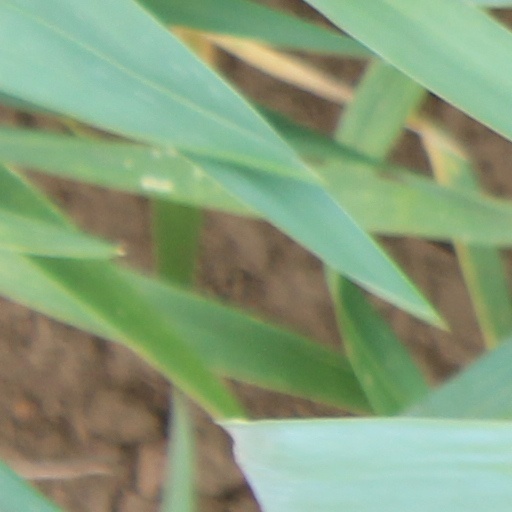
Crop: wheat